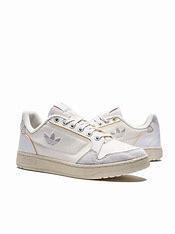
Brand: Adidas
Model: NY 90